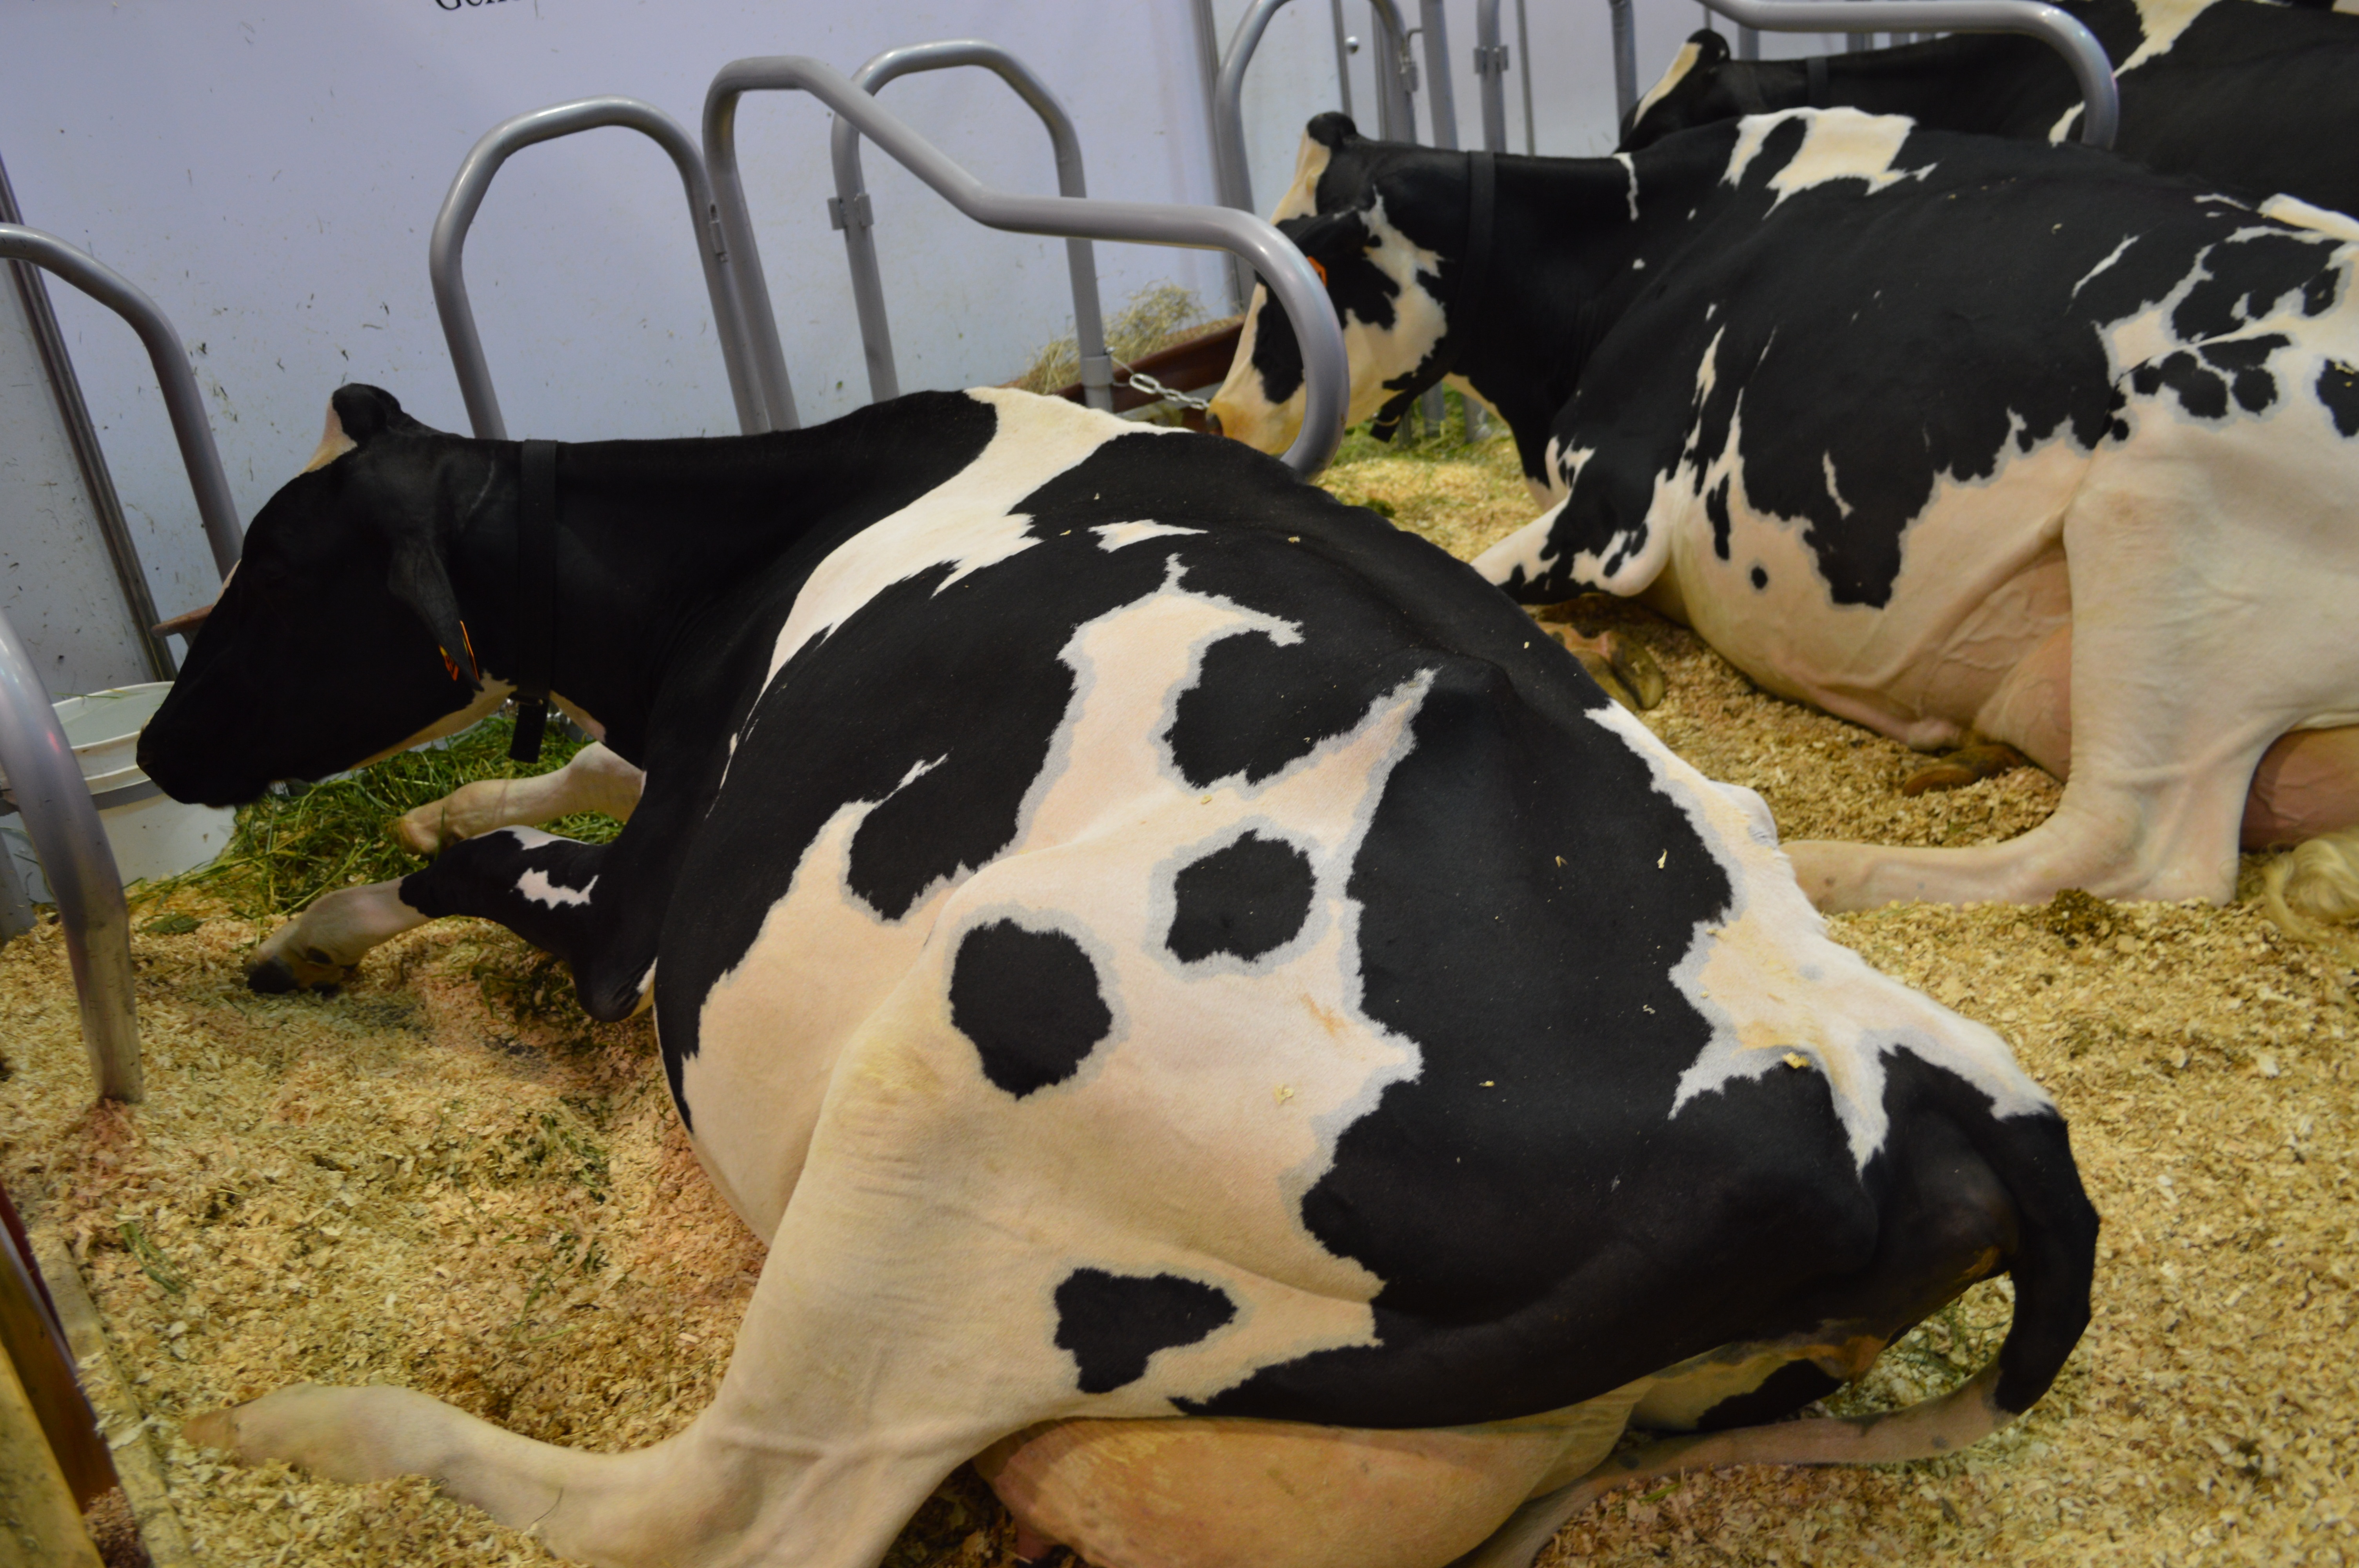
field, farm, food, mammal, stable, cows, bull, animals, dairy, milk cows, dairy cow, black and white cows, cattle like mammal